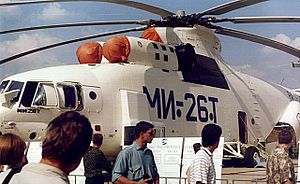
Mil Mi-26 / Historie
Mi-26T i Zhukovski, 1997
Mil Mi-26 er en russisk/sovjetisk tung transport helikopter der kan indsættes i militære såvel som civile funktioner. Det er den tungeste og mest kraftfulde helikopter i produktion.